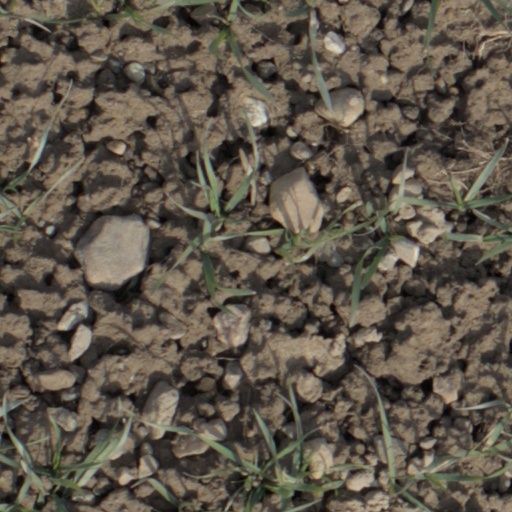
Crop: wheat